List of mountains in the Philippines

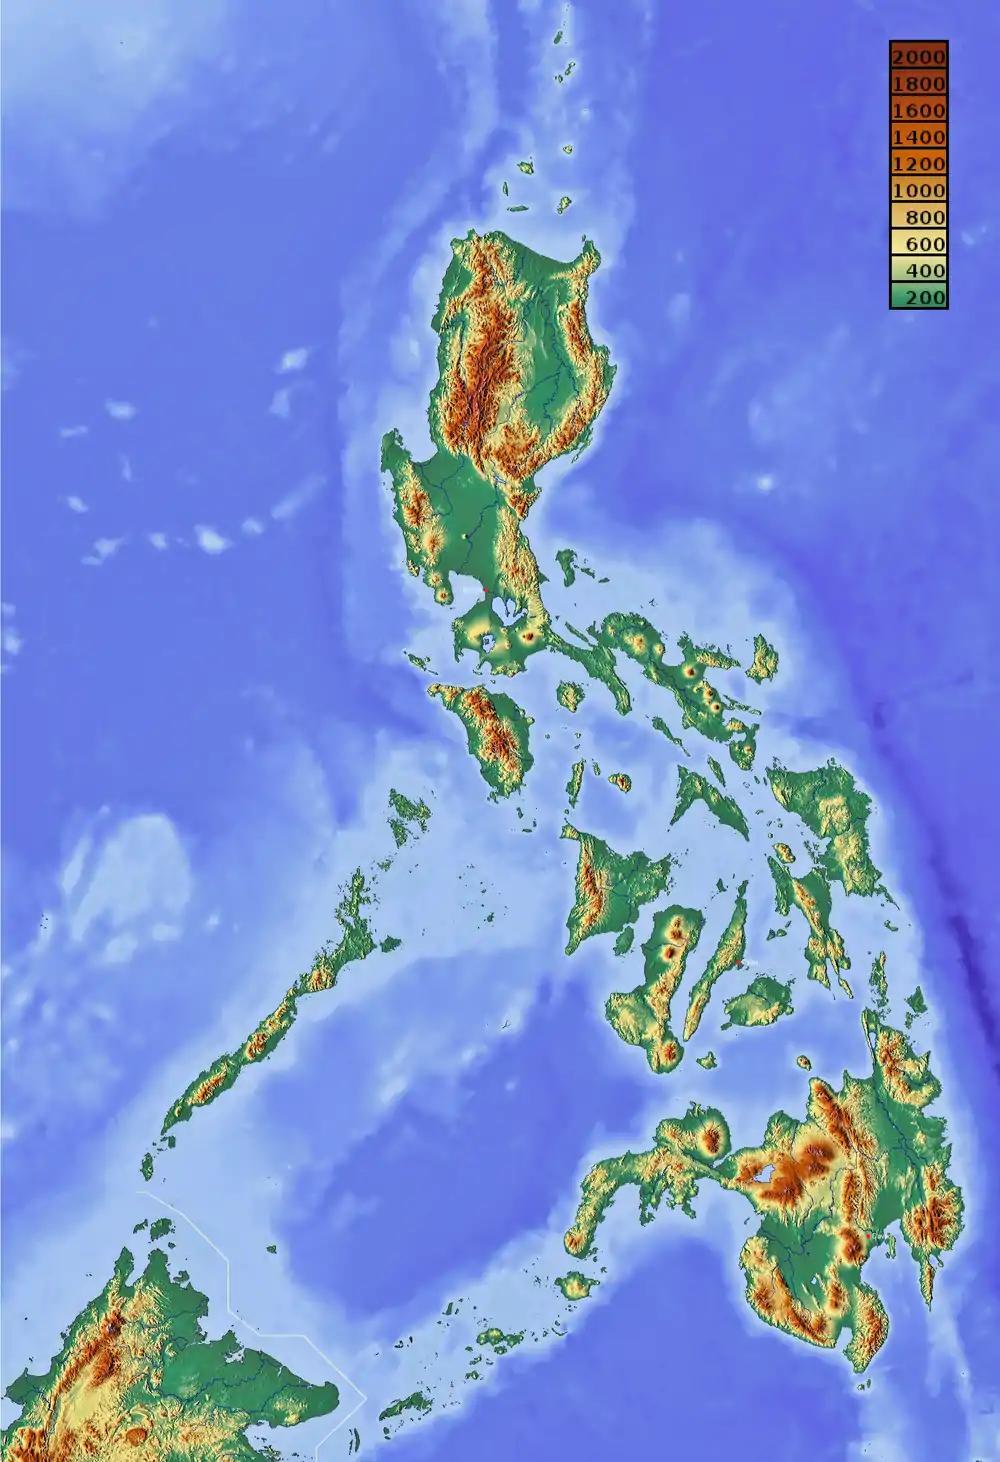

This list contains most of the highest mountains in the country. It is limited to mountain peaks with, if known, an elevation of at least above sea level, and may include those considered as hills. The distinction between a hill and a mountain in terms of elevation is unclear and largely subjective, but a hill is universally considered to be less tall and less steep than a mountain.